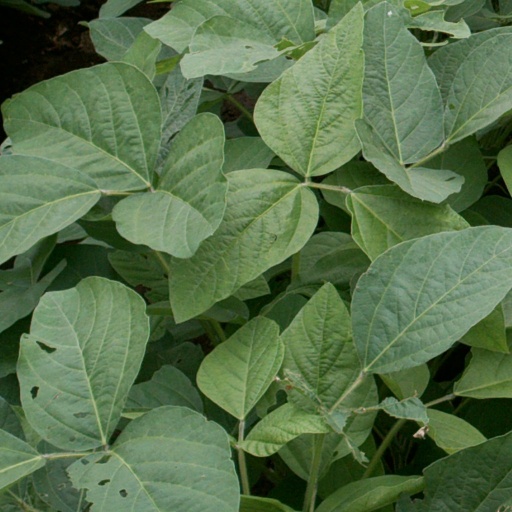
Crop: soybean